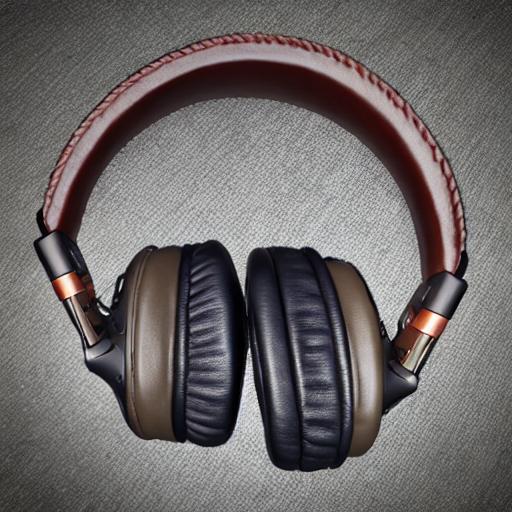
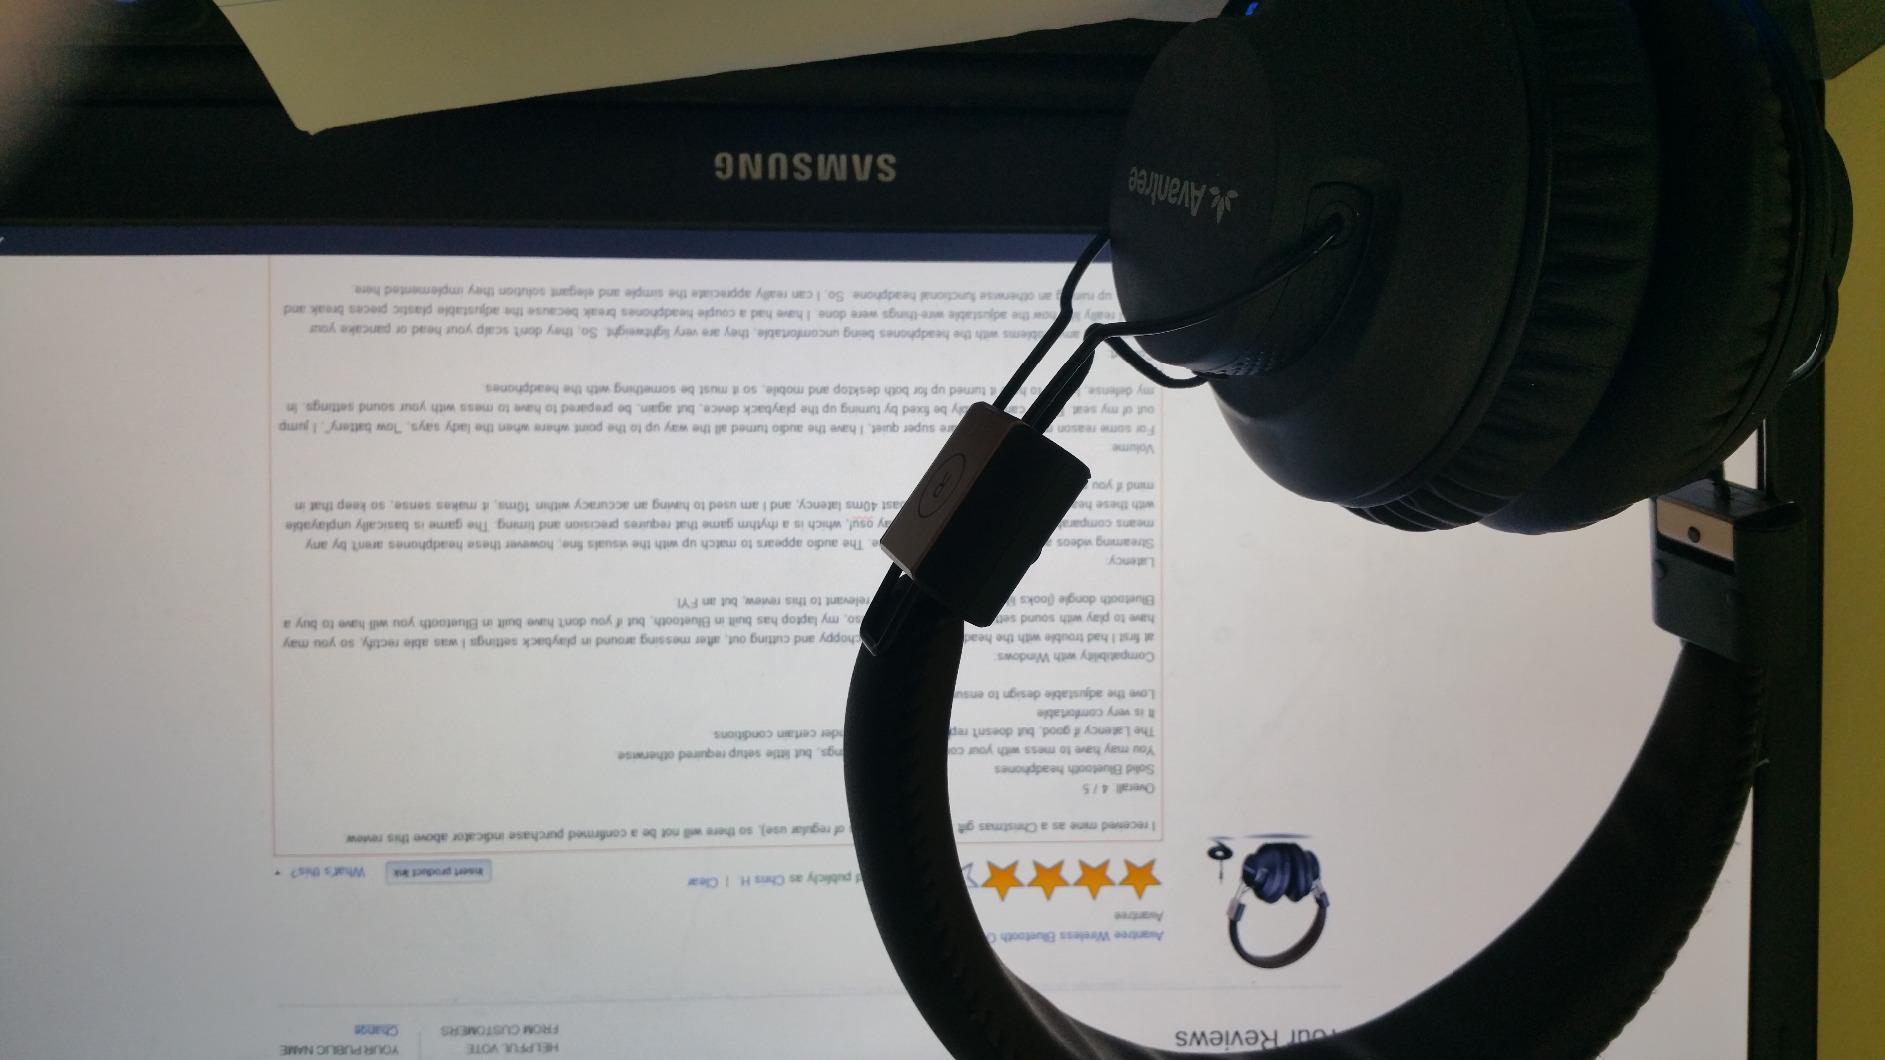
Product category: headphones
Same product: no